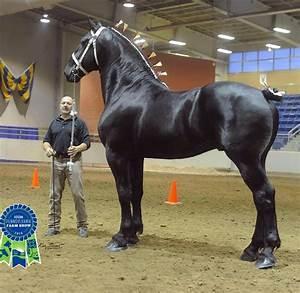
horse